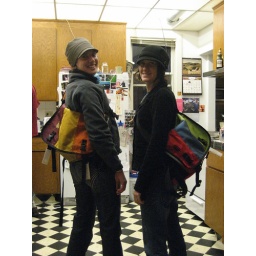
look at those i street girls in their timbuk2s and their hats...